Pilot logbook

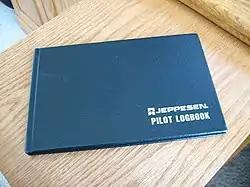
An aircraft pilot's logbook

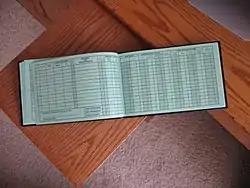
Typical page layout in aircraft pilot's logbook

A pilot logbook is a record of a pilot's flying hours. It contains every flight a pilot has flown, including flight time, number of landings, and types of instrument approaches made. Pilots also log simulator time, as it counts towards training.